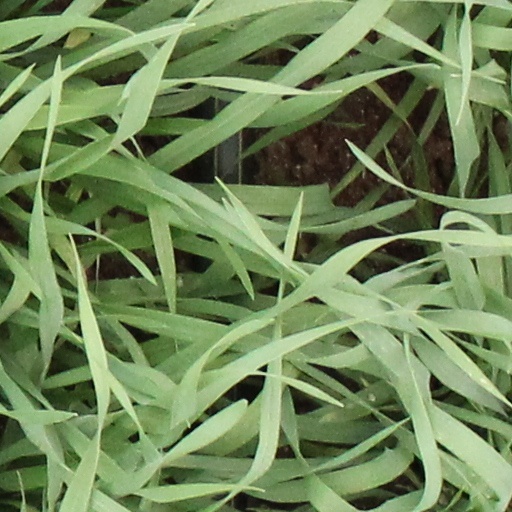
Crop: wheat